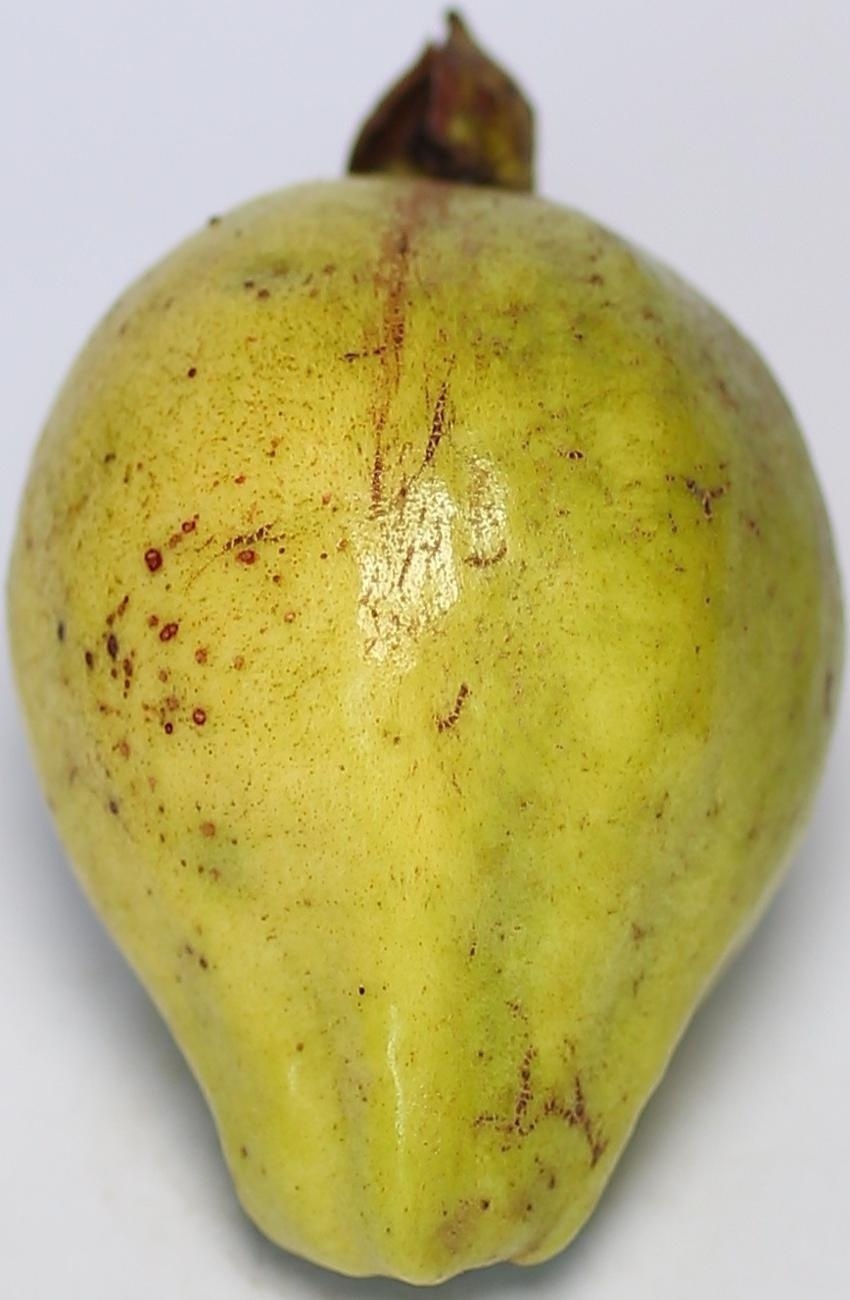
Maturity: mature-green
Variety: local-sindhi